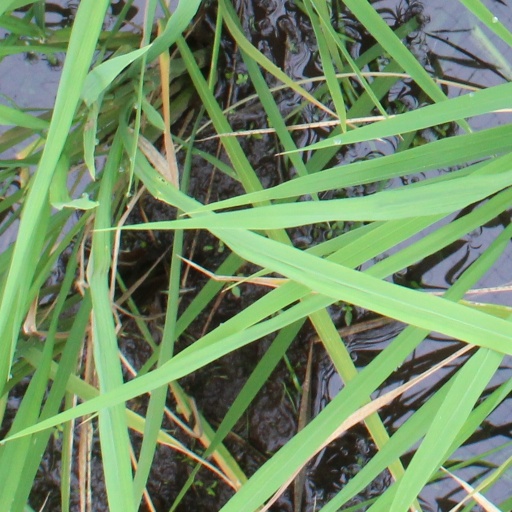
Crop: rice